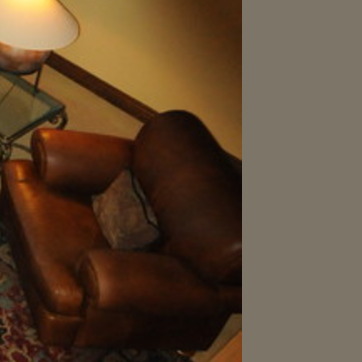
Material: leather